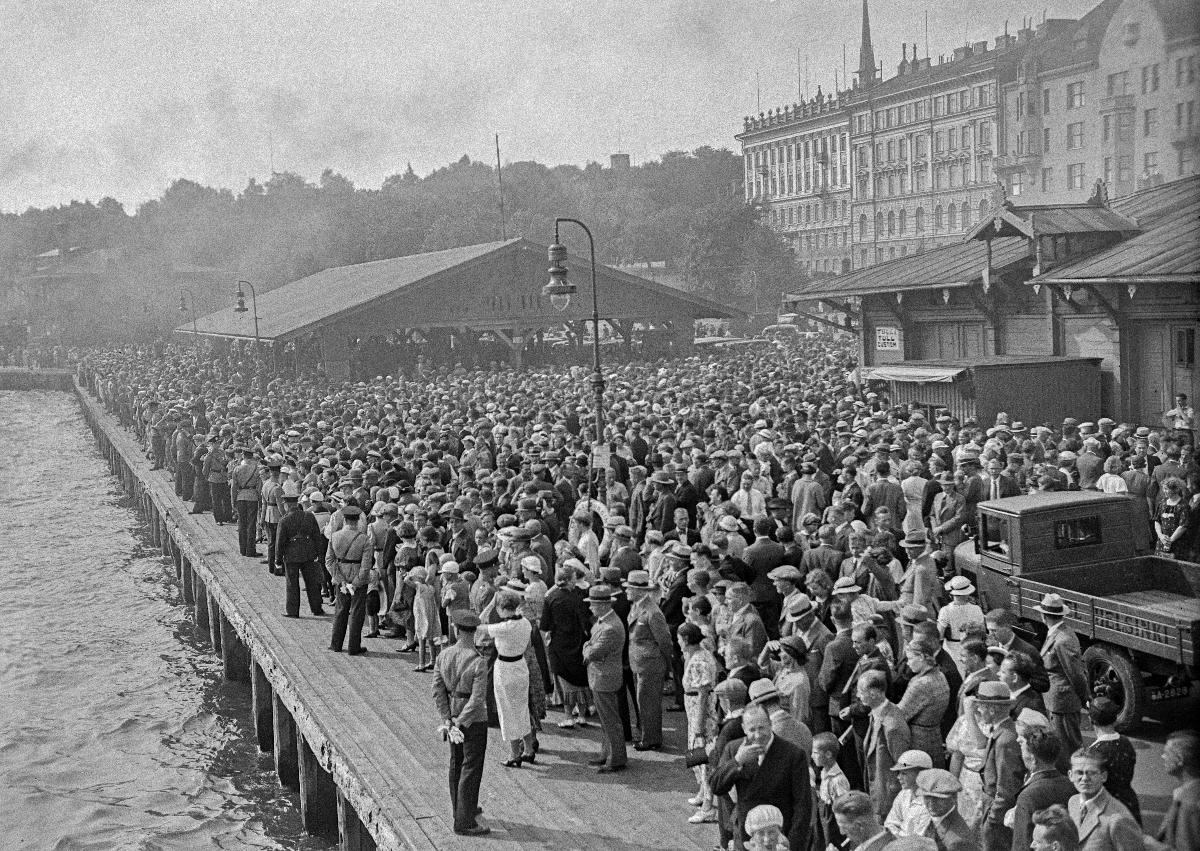
Suomalaisurheilijat lähtevät Berliinin olympialaisiin 1936
De finska idrottarna reser till olympiska spelen i Berlin 1936; Finnish sportsmen leave for Berlin Olympics 1936
sisällön kuvaus: Suomalaisurheilijat lähtevät Berliinin kesäolympialaisiin 1936. Ihmisjoukko kerääntyneenä hyvästelemään urheilijoita Helsingin Eteläsatamassa 26.7.1936. content description: Finnish sportsmen leave for Berlin Olympics 26.7.1936. Crowds of people at Helsinki Southern Harbour 26.7.1936. innehållsbeskrivning: De finska idrottarna reser till olympiska sommarspelen i Berlin 1936. Människomassor i Södra hamnen, Helsingfors 26.7.1936.
Kuvaaja: Sundström, Hugo, kuvaaja
Vuosi: 1936
Paikka: Suomi, Uusimaa, Helsinki
Aiheet: urheilijat; olympialaiset; lähtö; satamat; Kesäolympialaiset 1936; HBL; athletes; Olympics; harbours; sports; sportsmen; departure; summer olympics 1936; idrottare; olympiska spelen; avfärd; hamnar; sport; idrott; sportare; olympiaden; avresa; sommarolympiaden 1936